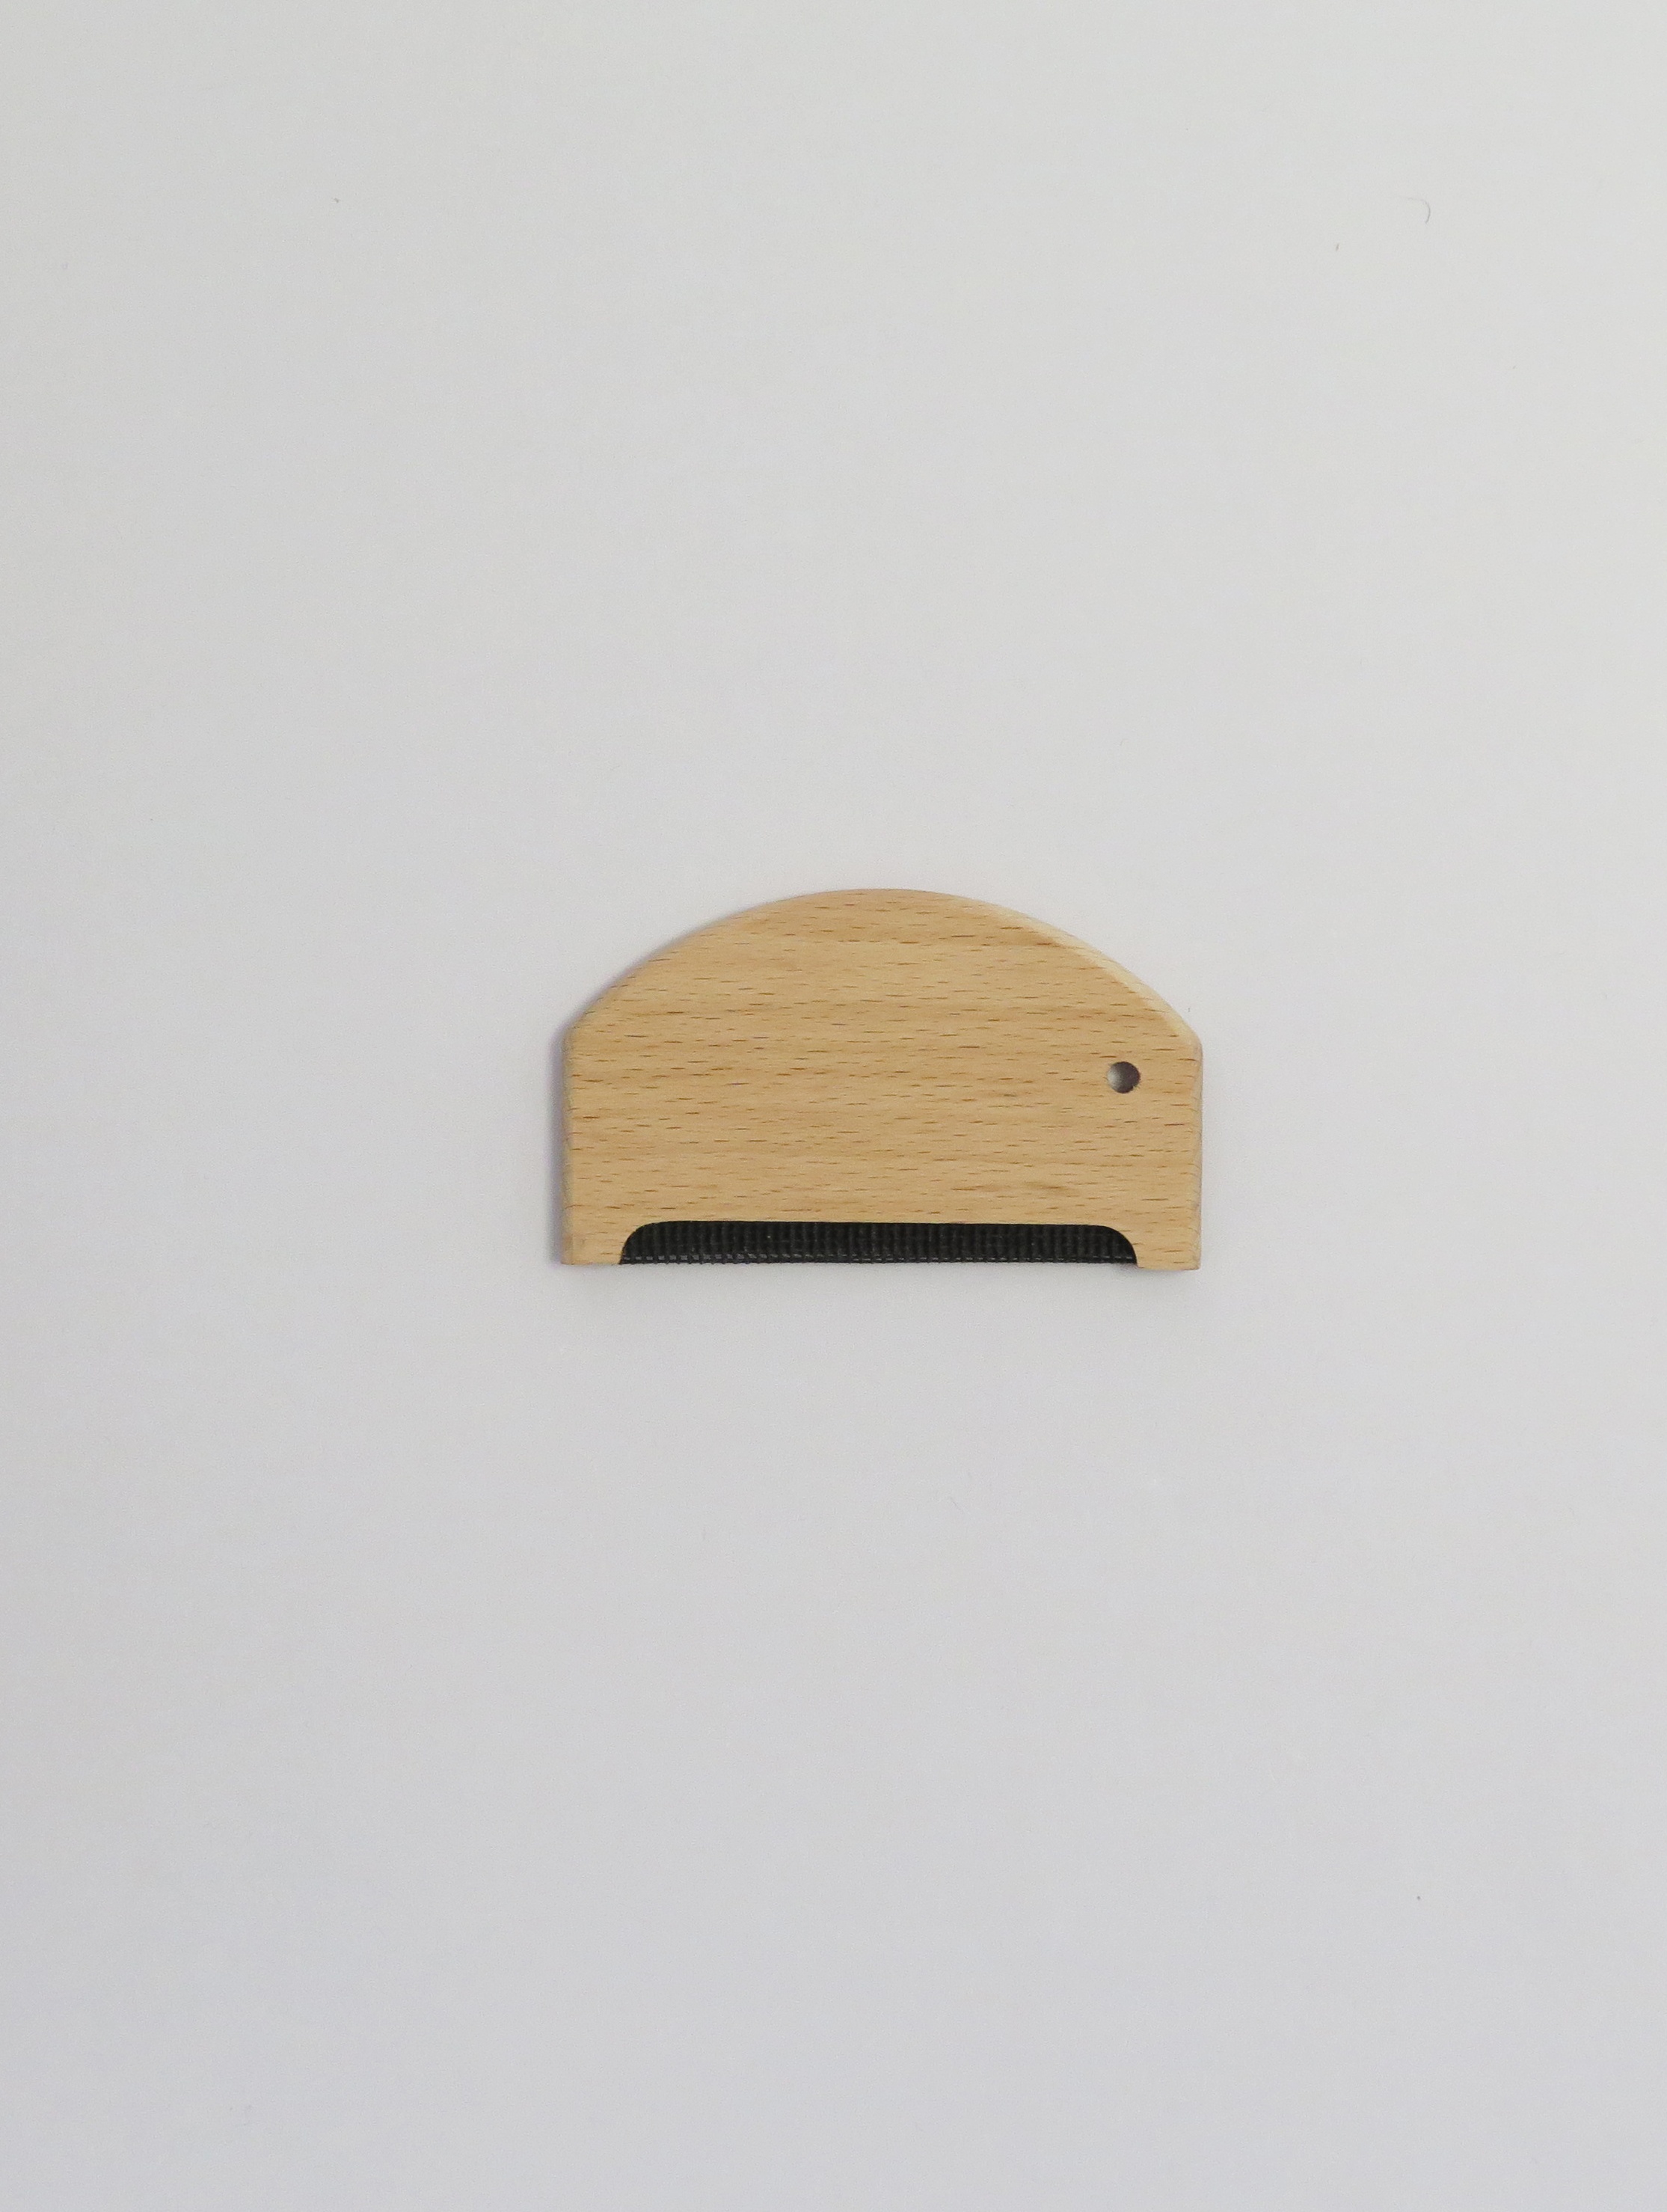
Uldkam i træ.
Uldkam i ubehandlet træ. Den er uundværlig når du har strik. Den kan bruges til at tage de fnuller som der kommer på strikken med tiden.
Brand: Heedegarn
Category: Arts & Entertainment > Hobbies & Creative Arts > Arts & Crafts > Art & Crafting Tools > Thread & Yarn Tools > Fiber Cards & Brushes > Teasing Tools